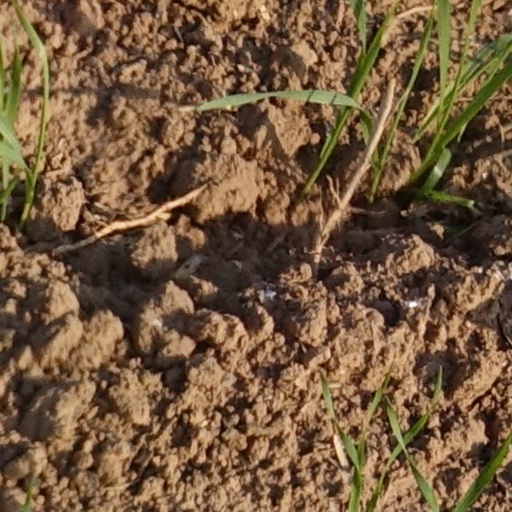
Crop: wheat